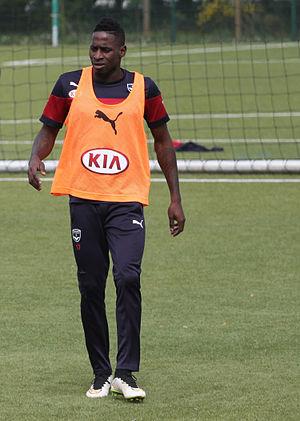
Poko à l'entraînement.
André Poko, né le 7 mars 1993 à Bitam, est un footballeur gabonais qui évolue à Göztepe en Turquie en Super Lig. Il joue de préférence au poste de milieu de terrain défensif.